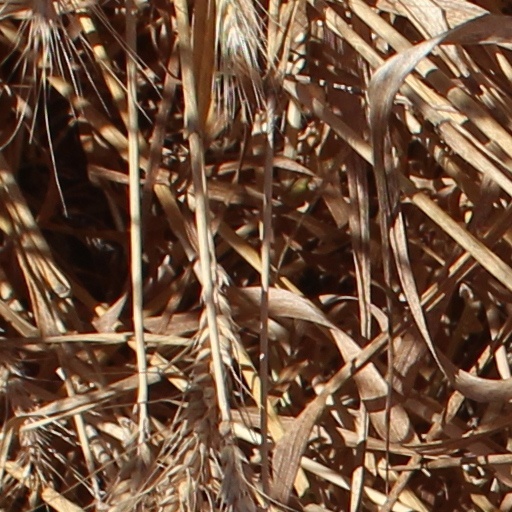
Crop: wheat